Chivalry: Medieval Warfare

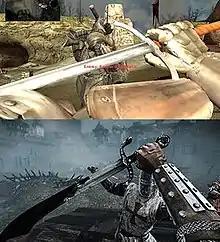
"Chivalry: Medieval Warfare" has improved graphics "(bottom)" over the original "Age of Chivalry" "(top)". In both shots, a player uses his sword to guard from an attacker.

"Chivalry" has similar gameplay mechanics to "Age of Chivalry", a "Half-Life 2" mod created by some same developers. Combat is primarily melee, carried out from either a first person or third-person perspective using medieval implements of war: swords, maces, longbows, and other weaponry of the time are used to hack, smash, and rain arrows down upon enemies. The game also features ballistae, catapults, and boiling oil to use on enemies and their fortifications. Online matches are affected through objective-based gameplay, such as breaching a castle gate with a battering ram or looting a foe's camp. While the game does not have a single-player campaign, there are plans to create an offline mode in the future.